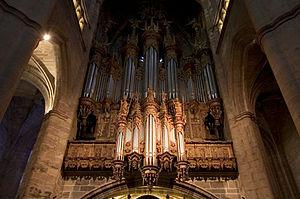
Le lexique de l'orgue présente les termes et expressions en usage dans le monde de l'orgue : éléments de l'instruments, termes techniques de la facture d'orgue, jeux les plus typiques.